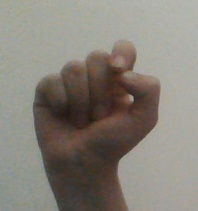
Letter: fa